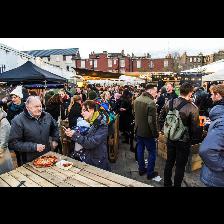
Label: Human